Jaylen Smith (politician)

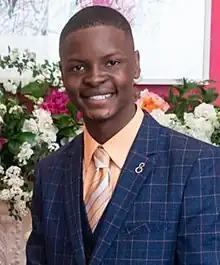
Smith in 2023

Jaylen Smith is an American politician who is the mayor of Earle, Arkansas. At age 18, he became one of the youngest mayors ever elected in the United States.